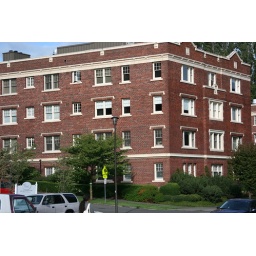
Apartment building in Kerry Park. I swear, there are no ugly houses in Seattle.